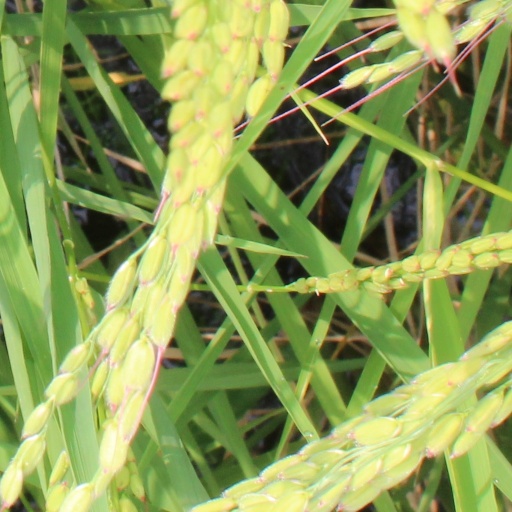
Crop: rice